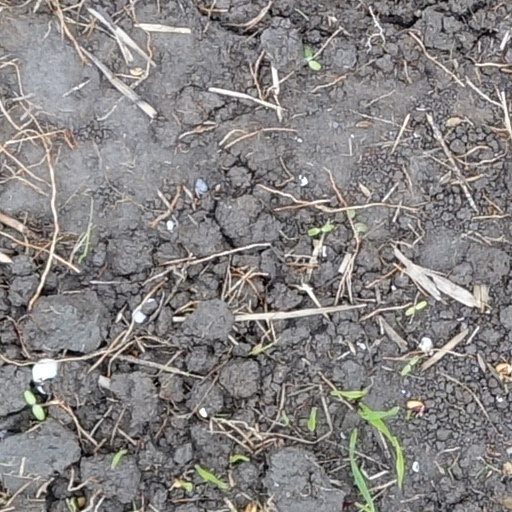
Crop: wheat